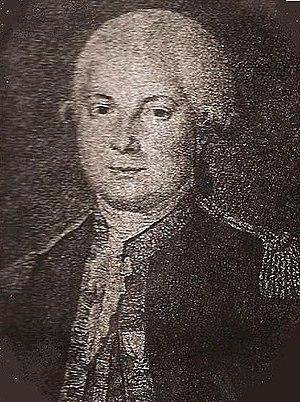
Guillaume Liberge de Granchain
Guillaume Jacques Constant de Liberge de Granchain est un amiral de France.